Racing Madrid FC

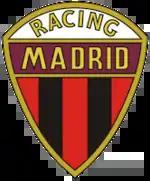
Shield used between 1928 and 1930

In 1931, in debt due to the construction of the new stadium, Racing de Madrid went on a trip to Peru, Cuba, Mexico and the United States to play friendlies, but the players were abandoned by the intermediate who organized the trip. Without money to return to Spain, the Federación Castellana paid the trip back, but sanctioned the club with another relegation to the "Segunda Regional". Their new stadium, Vallecas, had to be sold to help clear the club's debt with the Federación Castellana.